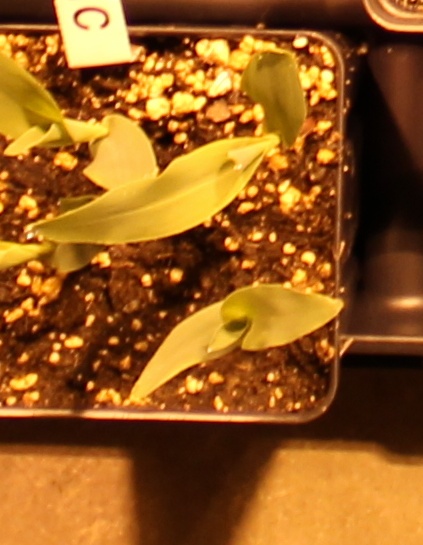
Label: Corn